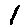
Label: 1